Metropolitan Railroad

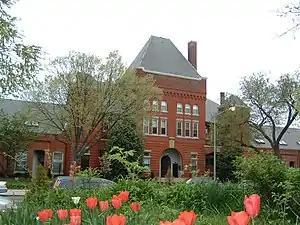
East Capitol Street Car Barn, built by the Metropolitan Railroad

The Metropolitan Railroad was the second streetcar company to operate in Washington, D.C., the capital city of the United States. It was incorporated and started operations in 1864, running from the Capitol to the War Department and along H Street NW in downtown. It added lines on 9th Street NW, on 4th Street SW/SE, along Connecticut Avenue to Dupont Circle, to Georgetown, to Mount Pleasant and north along Georgia Avenue. In the late 19th century, it was purchased by the Washington Traction and Electric Company and on February 4, 1902, became a part of the Washington Railway and Electric Company.